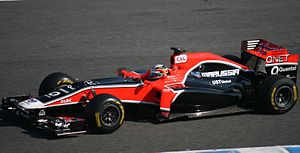
Formel 1 2011 / Konstruktører og kørere i 2011
Virgin MVR-02
Formel 1-VM 2011 var det 62. Formel 1 verdensmesterskab og blev arrangeret af FIA. Det startede 27. marts og sluttede 27. november, og totalt skulle der køres 19 formel 1-løb.